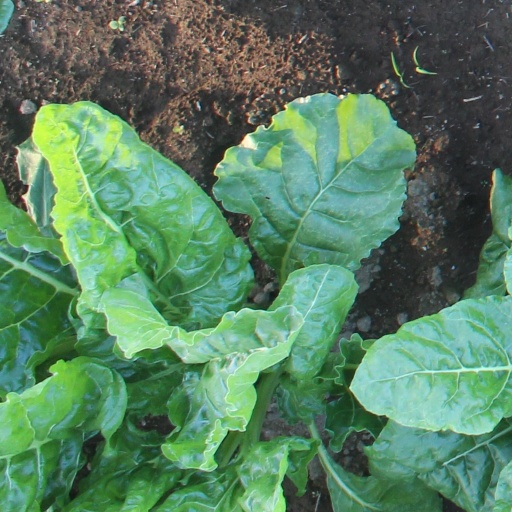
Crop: sugar beet